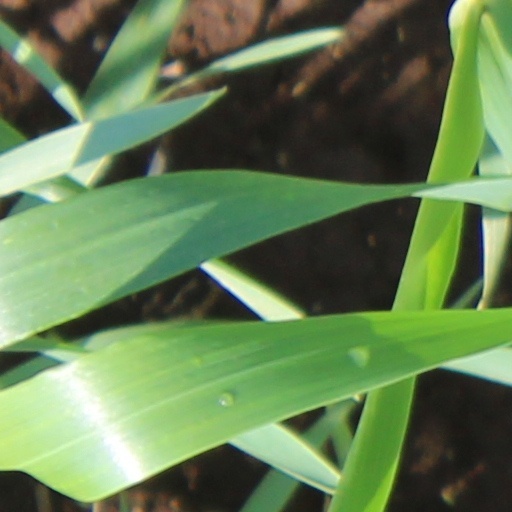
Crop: wheat